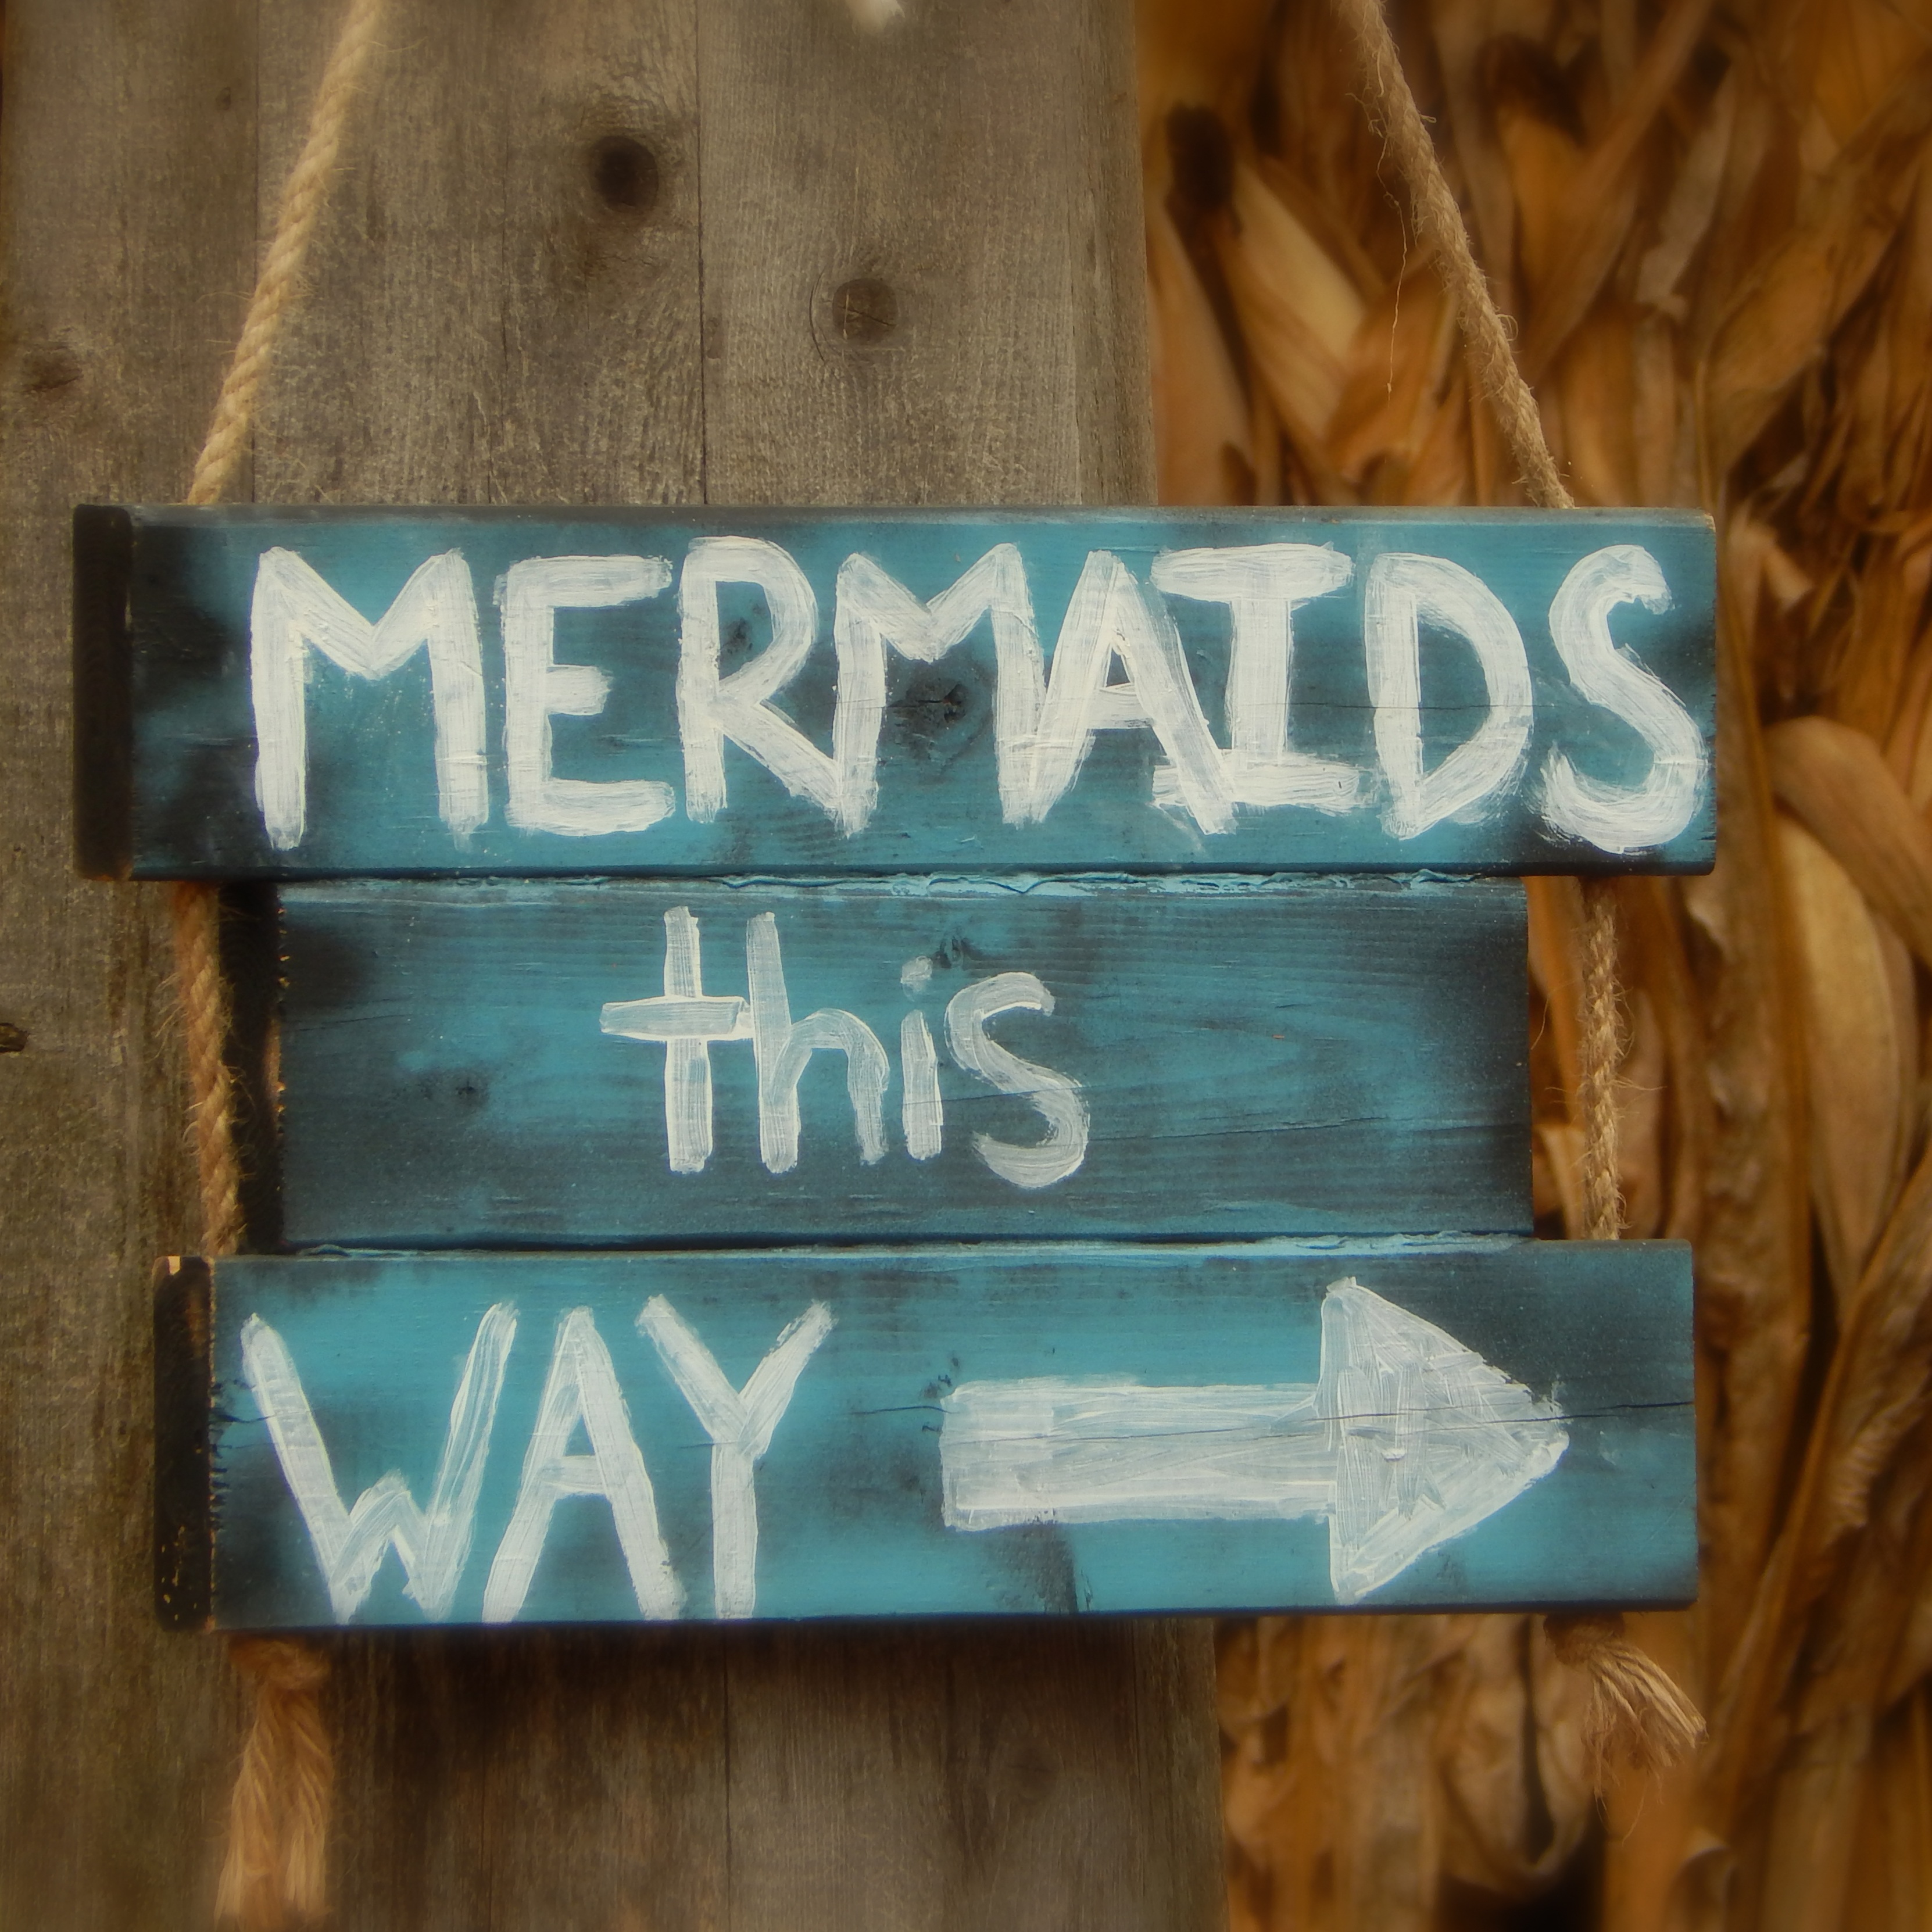
sea, ocean, rope, wood, vintage, antique, fall, number, rustic, sign, decoration, color, autumn, halloween, blue, ornament, children, classical, nautical, design, decorative, seasonal, marine, fantasy, imagination, traditional, whimsical, mythology, mermaids, zodiac, design ideas